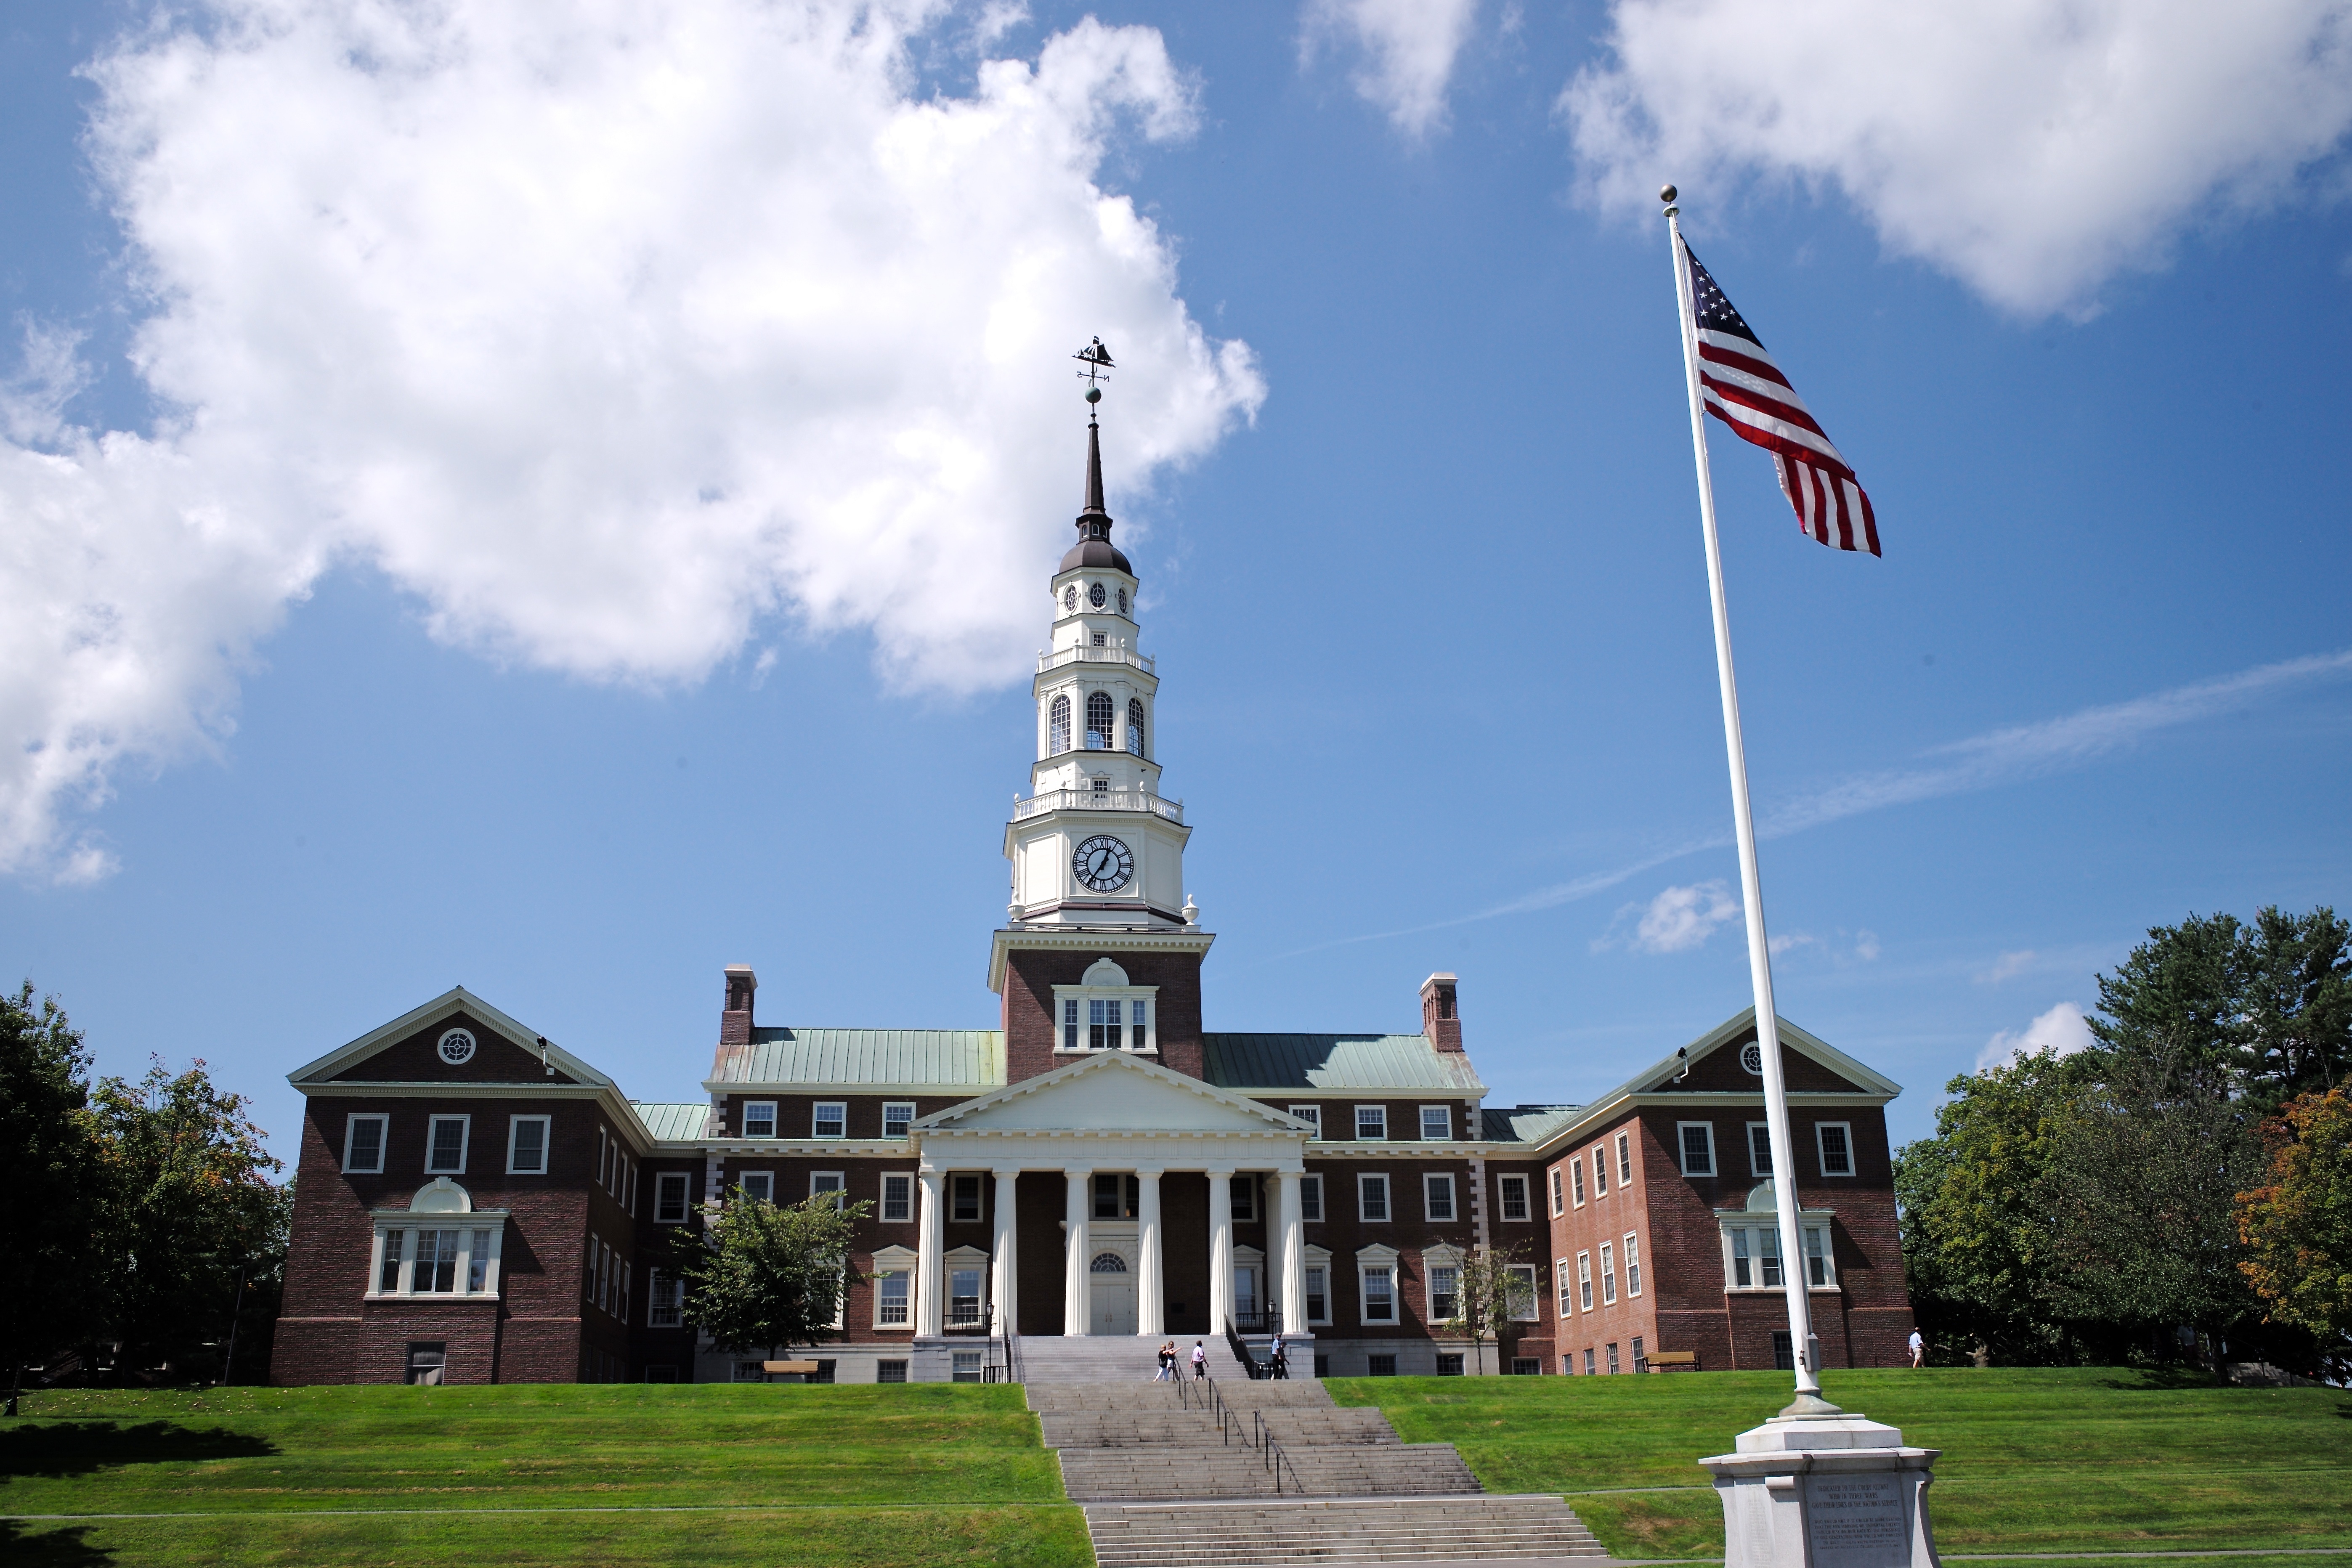
sky, building, summer, clear, tower, usa, landmark, place of worship, education, memorial, m, library, university, waterville, school, 28, campus, f2, estate, leica, 240, summicron, college, maine, miller, colby, asph, newengland, liberalarts